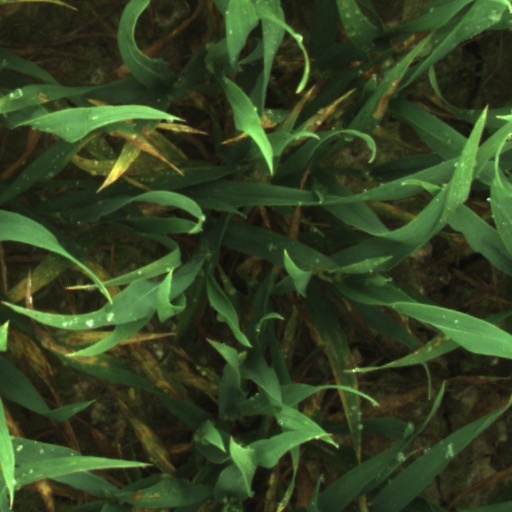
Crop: wheat